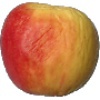
Label: Apple Red Yellow 1